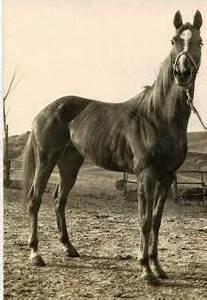
horse